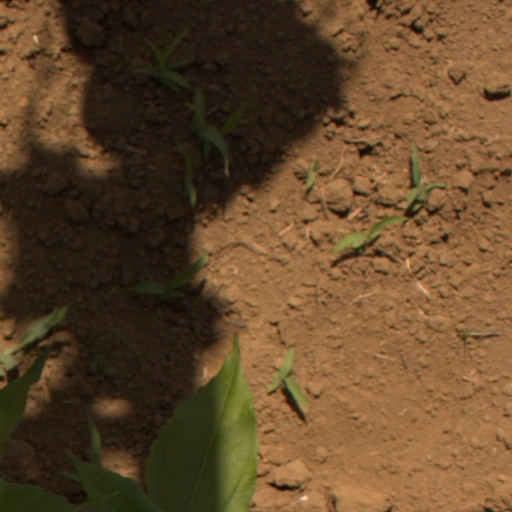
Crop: Jerusalem artichoke